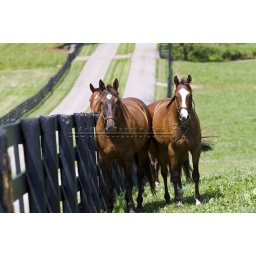
A horse ranch in Kentucky, USA with horses standing along a fence.